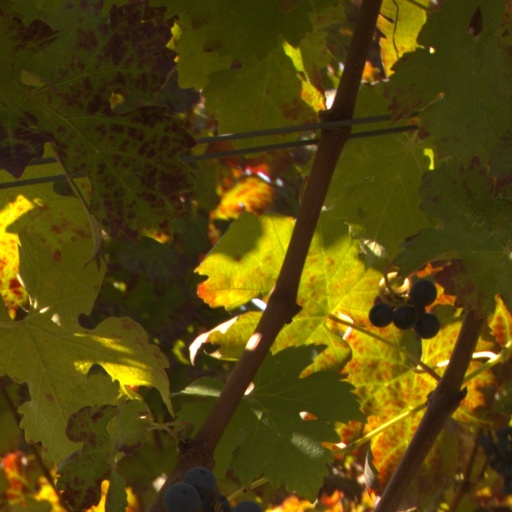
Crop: grape